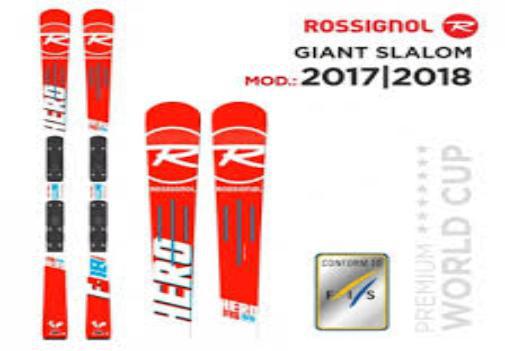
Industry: Sports